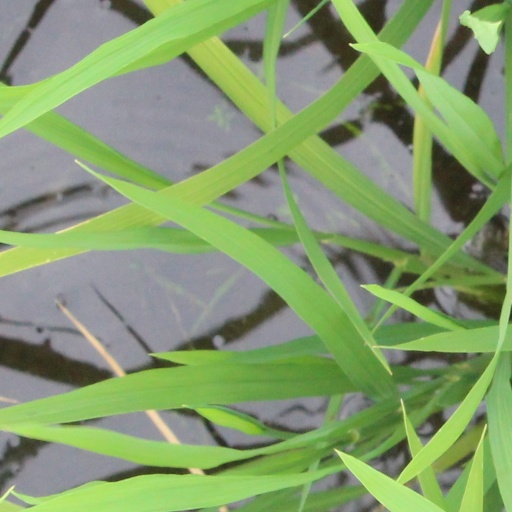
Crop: rice